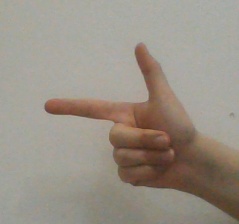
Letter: yaa